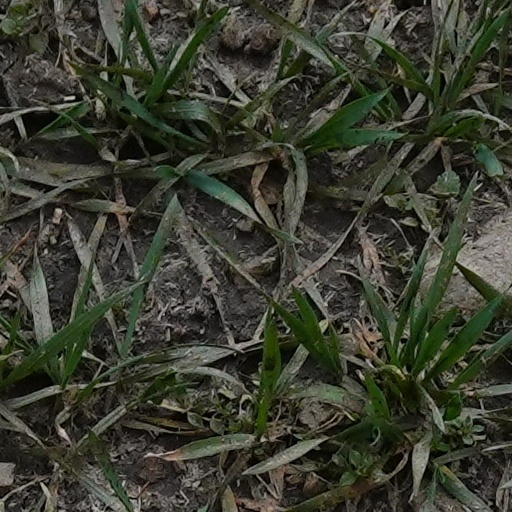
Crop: wheat